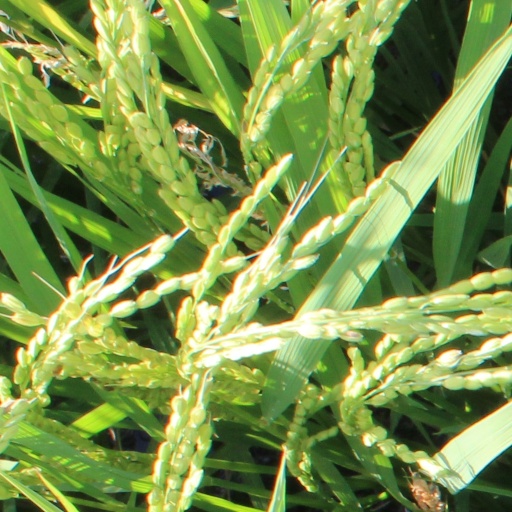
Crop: rice